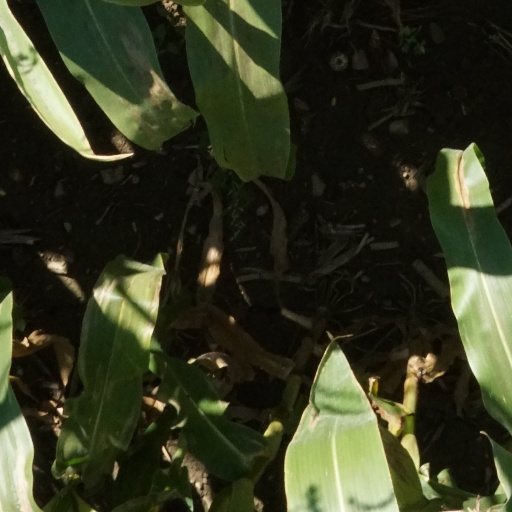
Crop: maize; corn